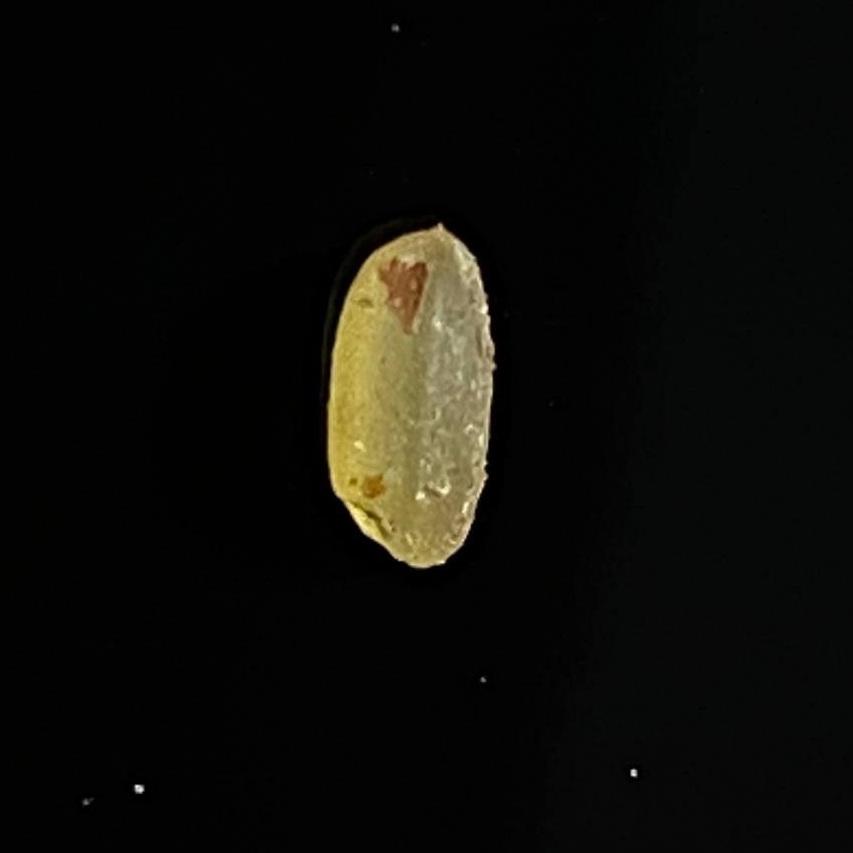
Rice variety: Lal_Aush